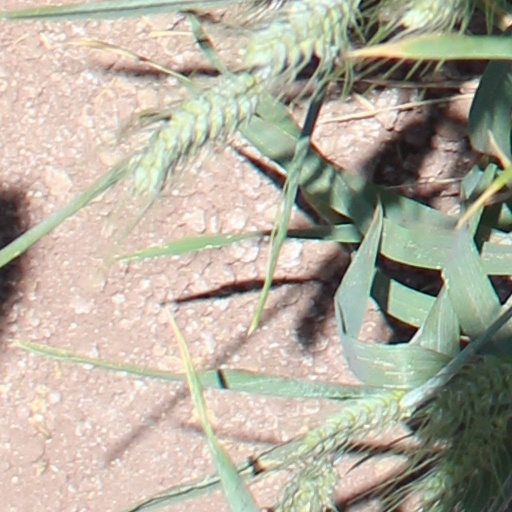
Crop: wheat